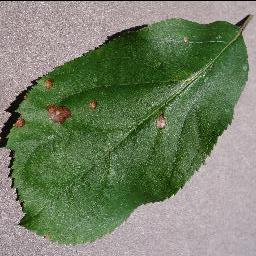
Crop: apple
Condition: black_rot